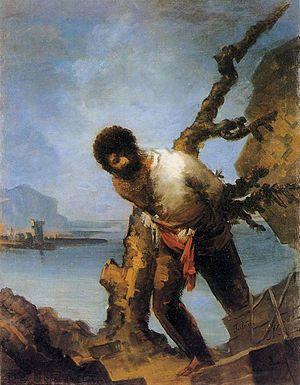
Asensio Julià i Alvarracín, surnommé el Pescadoret et connu comme Asensio Julià, né à Valence le 8 novembre 1760 est probablement mort à Madrid le 22 février 1832, est un peintre et graveur espagnol.